Argentina national under-23 football team

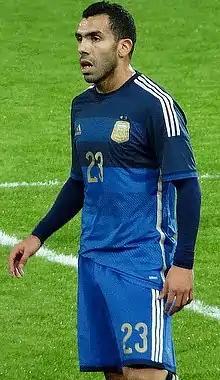
Carlos Tevez, key player and top scorer (8 goals) in 2004, when Argentina won its first gold medal

The 2004 Summer Olympics were held in Athens and Argentina returned to the competition after the absence in Sydney. The squad, managed by Marcelo Bielsa, won the gold medal for the first time in its history. Before playing the final, Argentina won all the games in the first round, thrashing Serbia and Montenegro 6–0 then defeating Tunisia and Australia. Argentina finished first in the group with no goals conceded. In the quarter-finals, Argentina smashed Costa Rica 4–0, reaching the semi-finals against Italy which it beat 3–0. Argentina played the final against Paraguay on 28 August 2004, winning not only the game (1–0) but the gold medal as well.